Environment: real
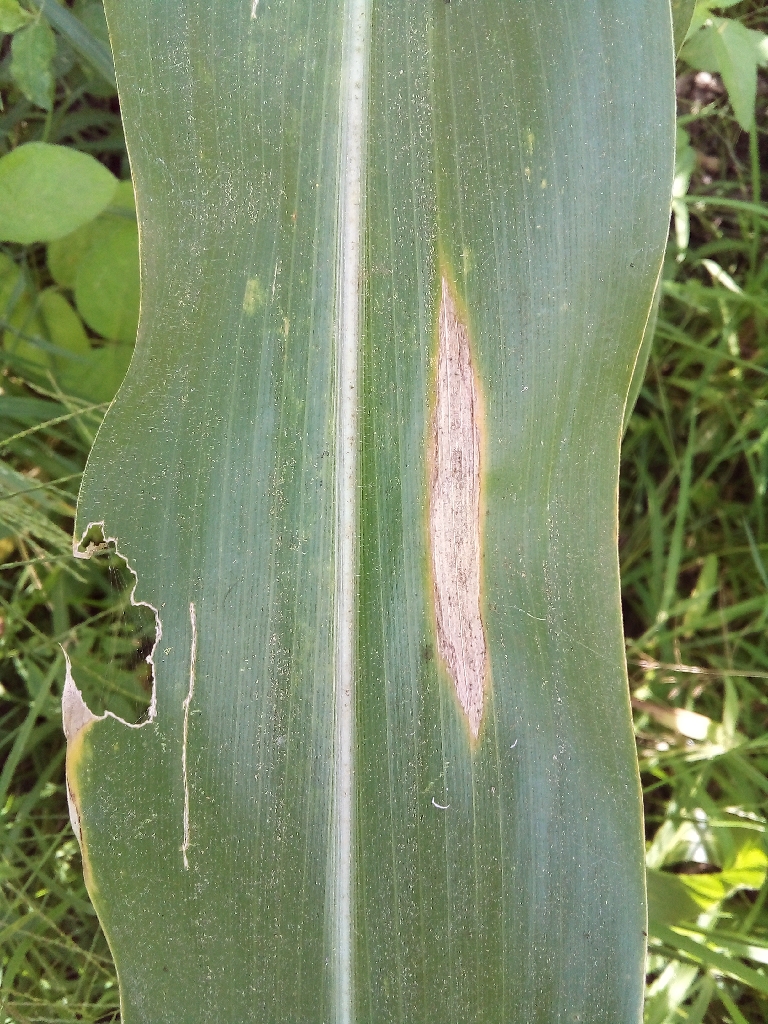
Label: northern_corn_leaf_blight